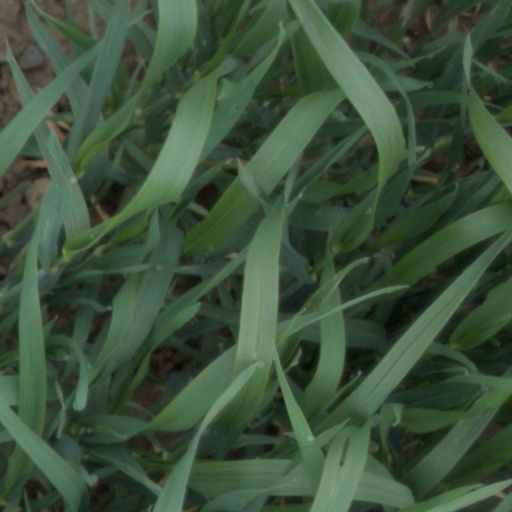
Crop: wheat